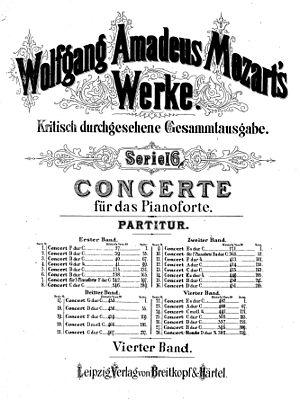
Edition de concertos de Mozart chez Breitkopf &amp
Le Concerto pour piano nᵒ 20 en ré mineur, K.466 est un concerto pour piano du compositeur Wolfgang Amadeus Mozart. Il est composé en 1785, quelques mois avant le Concerto pour piano en ut majeur K. 467 et créé au Mehlgrube à Vienne le 11 février 1785 avec Mozart comme soliste.